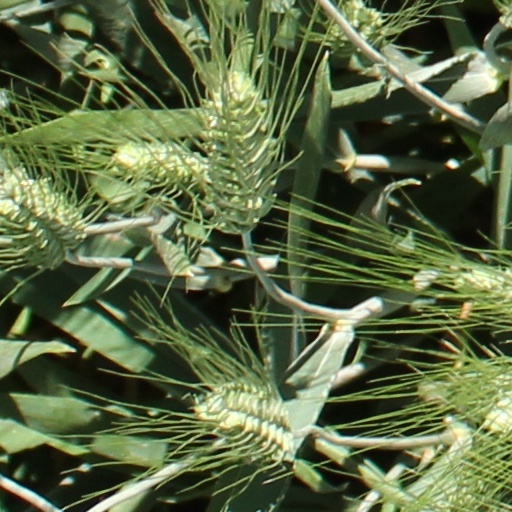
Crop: wheat